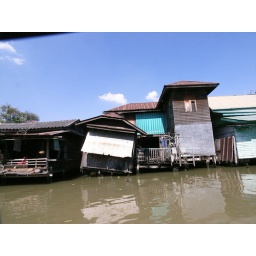
there was once a crooked girl in a crooked house